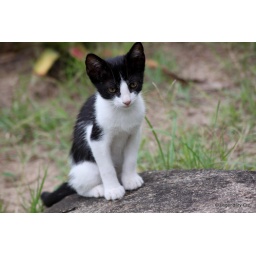
Cat in black and white